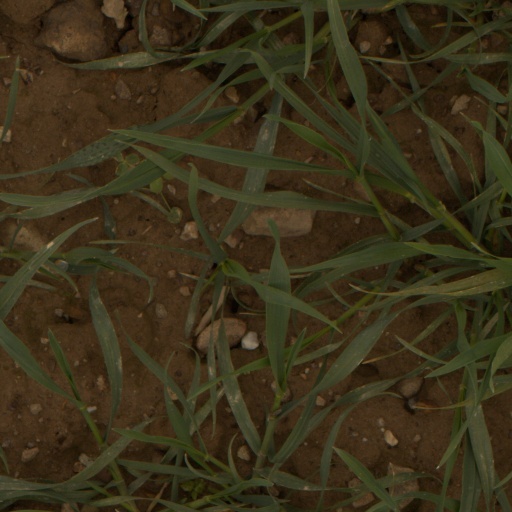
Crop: wheat